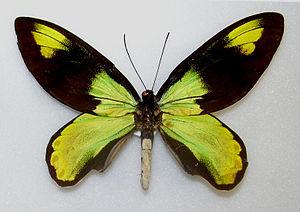
Troides victoriae est une espèce de papillon de la famille des Papilionidae et de la sous-famille des Papilioninae et du genre Troides.